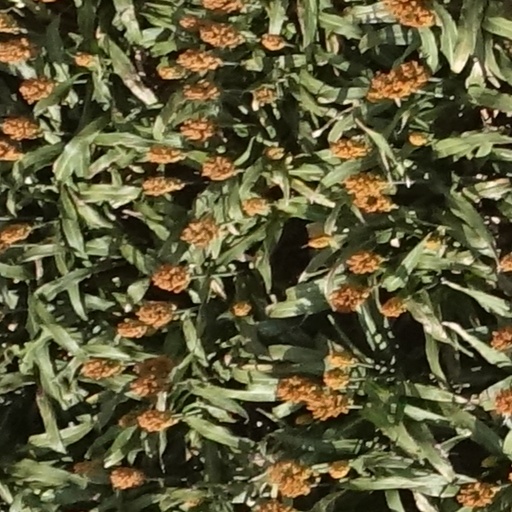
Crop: sorghum